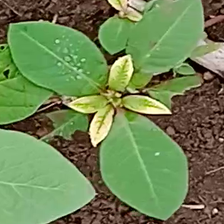
Weed species: Moti_dudhi(Euphorbia_geneculata_L)